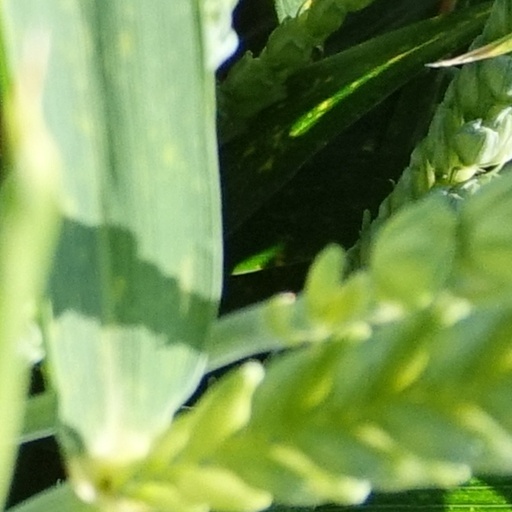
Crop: wheat